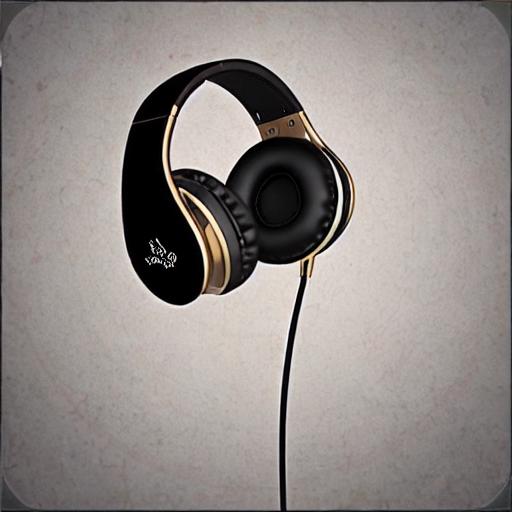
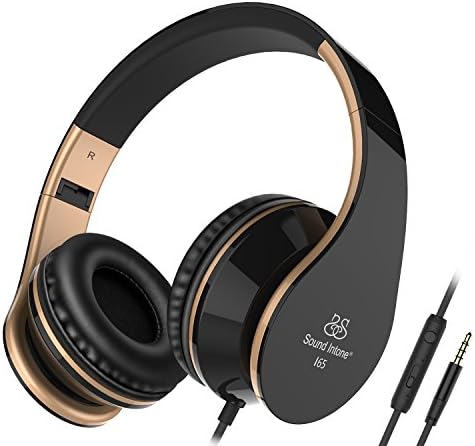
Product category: headphones
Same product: no